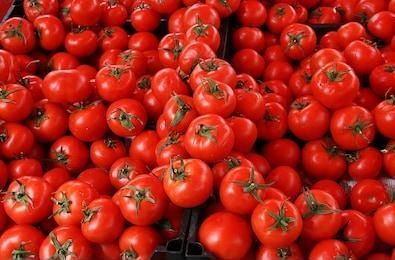
Label: tomato